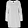
Label: Dress